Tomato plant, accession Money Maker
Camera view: horizontal (90 deg, fisheye); turntable rotation: 150 degrees
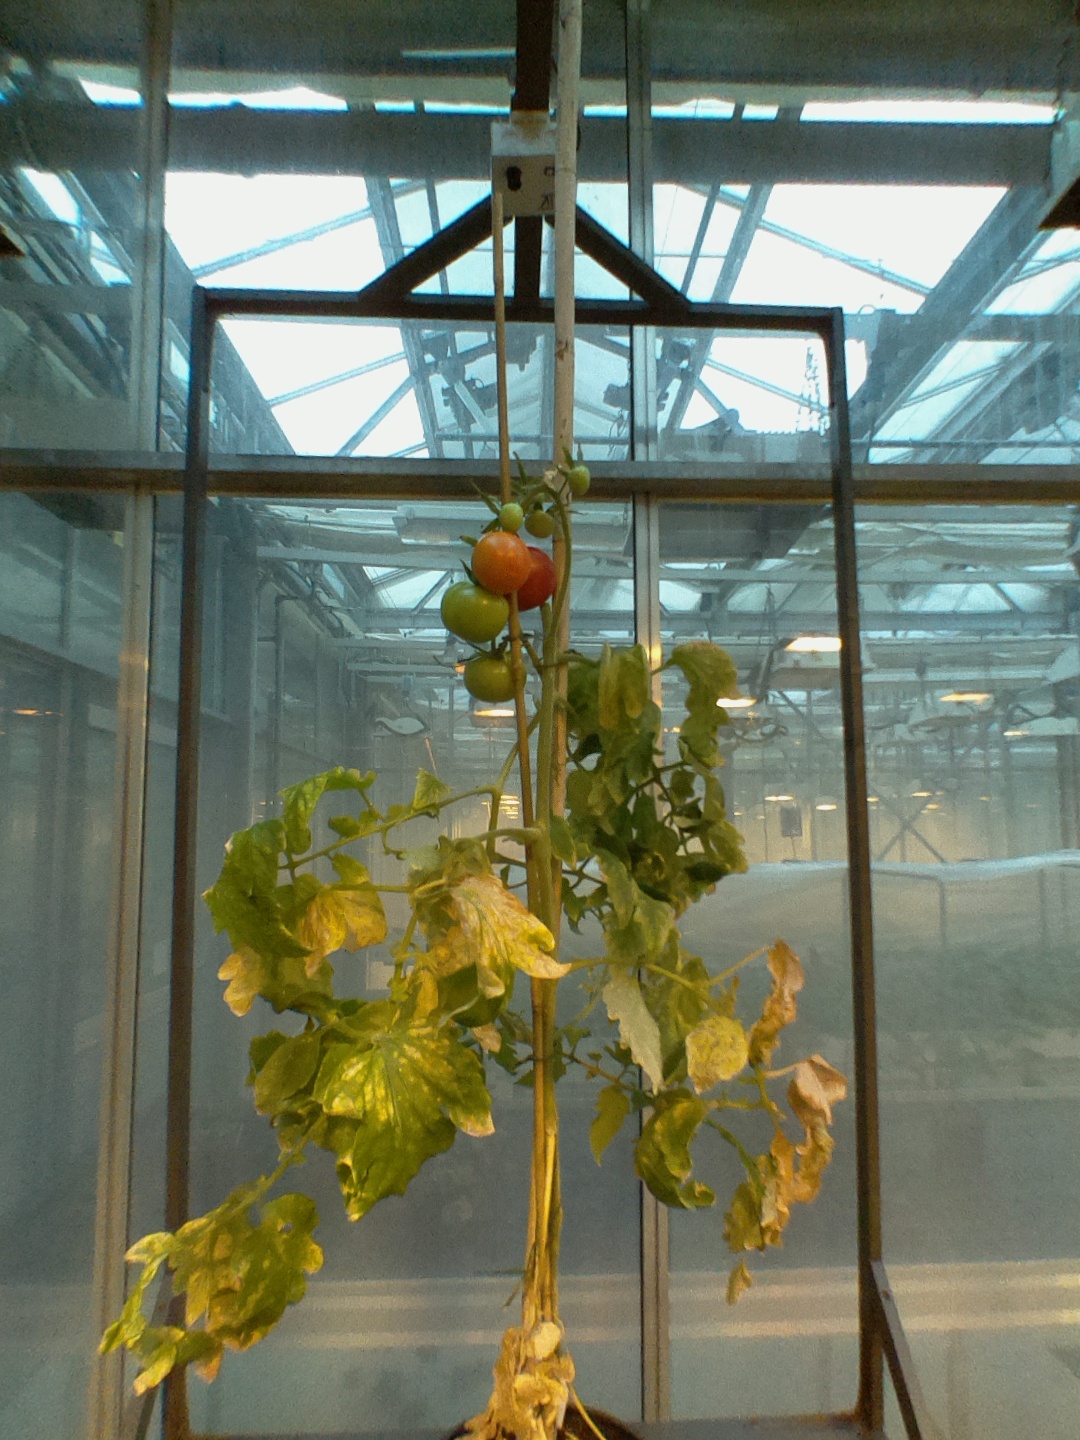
BBCH growth stage 81: 10%-20% of fruits show typical fully ripe color